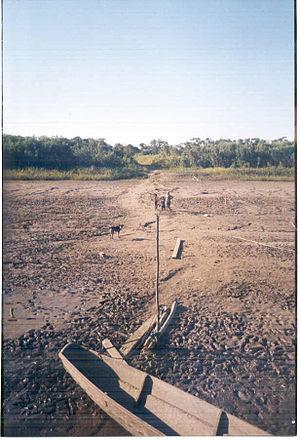
Le río Mamoré est une rivière de Bolivie qui constitue, avec son affluent le Río Grande, le plus long formateur de la rivière Madeira, principal affluent de l'Amazone. Sur la partie de son cours située entre le confluent du río Guaporé et celui du río Beni, le Mamoré constitue la frontière entre la Bolivie et le Brésil.